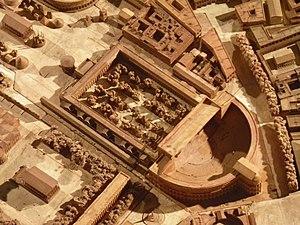
Théâtre de Pompée, Plan de Rome de Paul Bigot, université de Caen MRSH
Un théâtre romain antique, à l'origine montage provisoire en bois durant les premiers siècles de la République romaine, est construit en pierre à partir du milieu du Iᵉʳ siècle av. J.-C.. Son architecture est la suite de l’évolution des théâtres grecs antérieurs opérée en Italie du Sud. Les premiers exemplaires, le théâtre de Pompée et le théâtre de Marcellus à Rome, établissent une nouvelle forme, différente du modèle grec ouvert : le théâtre romain est un monument fermé sur lui-même, dans lequel l’étagement de gradins hémicirculaires rejoint un bâtiment de scène, luxueusement décoré. La technique de construction, l’emploi de murs et de voûtes rayonnantes pour soutenir les gradins permet de bâtir sur terrain plat et exonère de s’appuyer sur une colline à la mode grecque.
Le théâtre de Pompée est un théâtre romain situé au Champ de Mars, à Rome, dans l'actuel rione du Parione, construit par le consul romain Pompée, « un des grands conquérants de Rome » entre 61 et 55 av. J.-C.
Le Plan de Rome est une maquette, ou plus précisément un plan-relief de la Rome antique du IVᵉ siècle, en plâtre verni, qui représente à l'échelle 1/400 les trois cinquièmes de la ville, en un puzzle d'une centaine de pièces, réalisée par Paul Bigot, architecte et lauréat du Grand prix de Rome pour l'année 1900. Initialement circonscrit au Circus Maximus, le travail de Bigot s'étend peu à peu à une surface de plus de 70 m². C'est aussi un projet de restitution virtuelle mené à l'université de Caen depuis les années 1990.